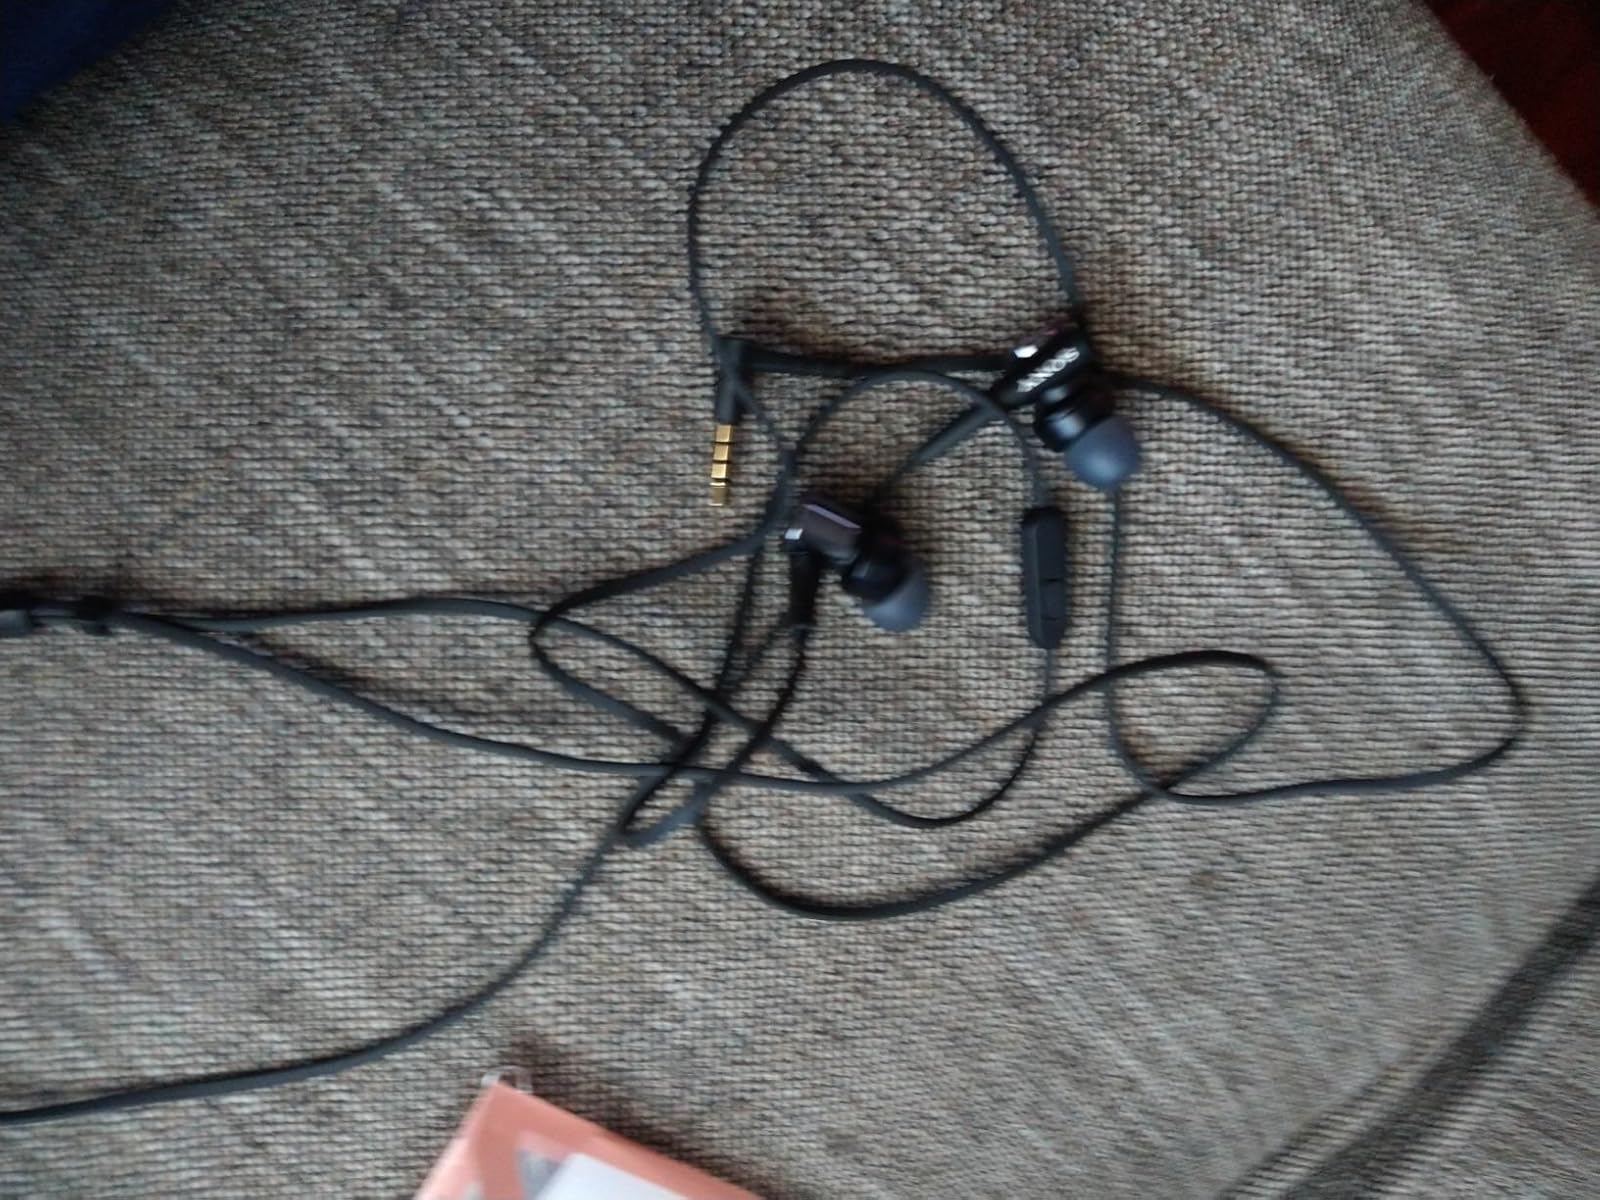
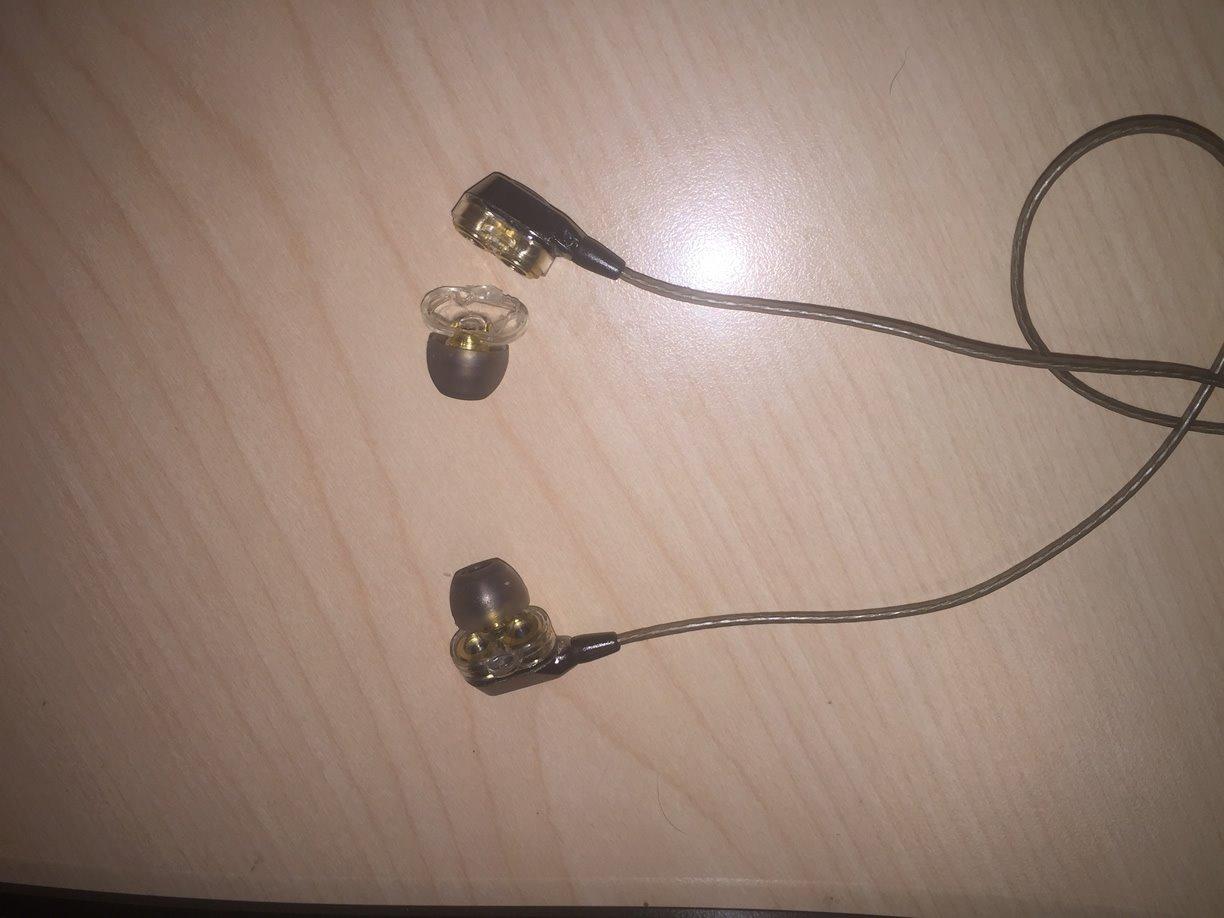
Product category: headphones
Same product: no